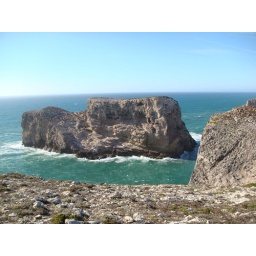
Sagres, Portugal. Looking to &amp;quot;A Bota&amp;quot; (The boot) I stuck my car in the sand to take this picture!